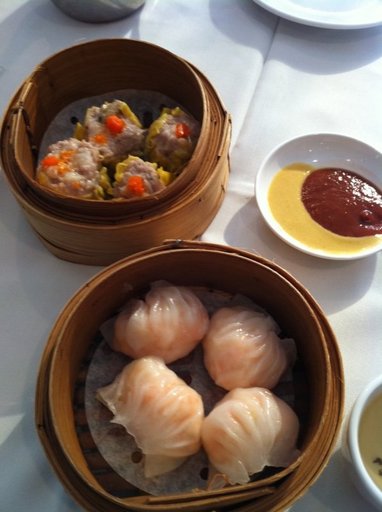
Label: dumplings